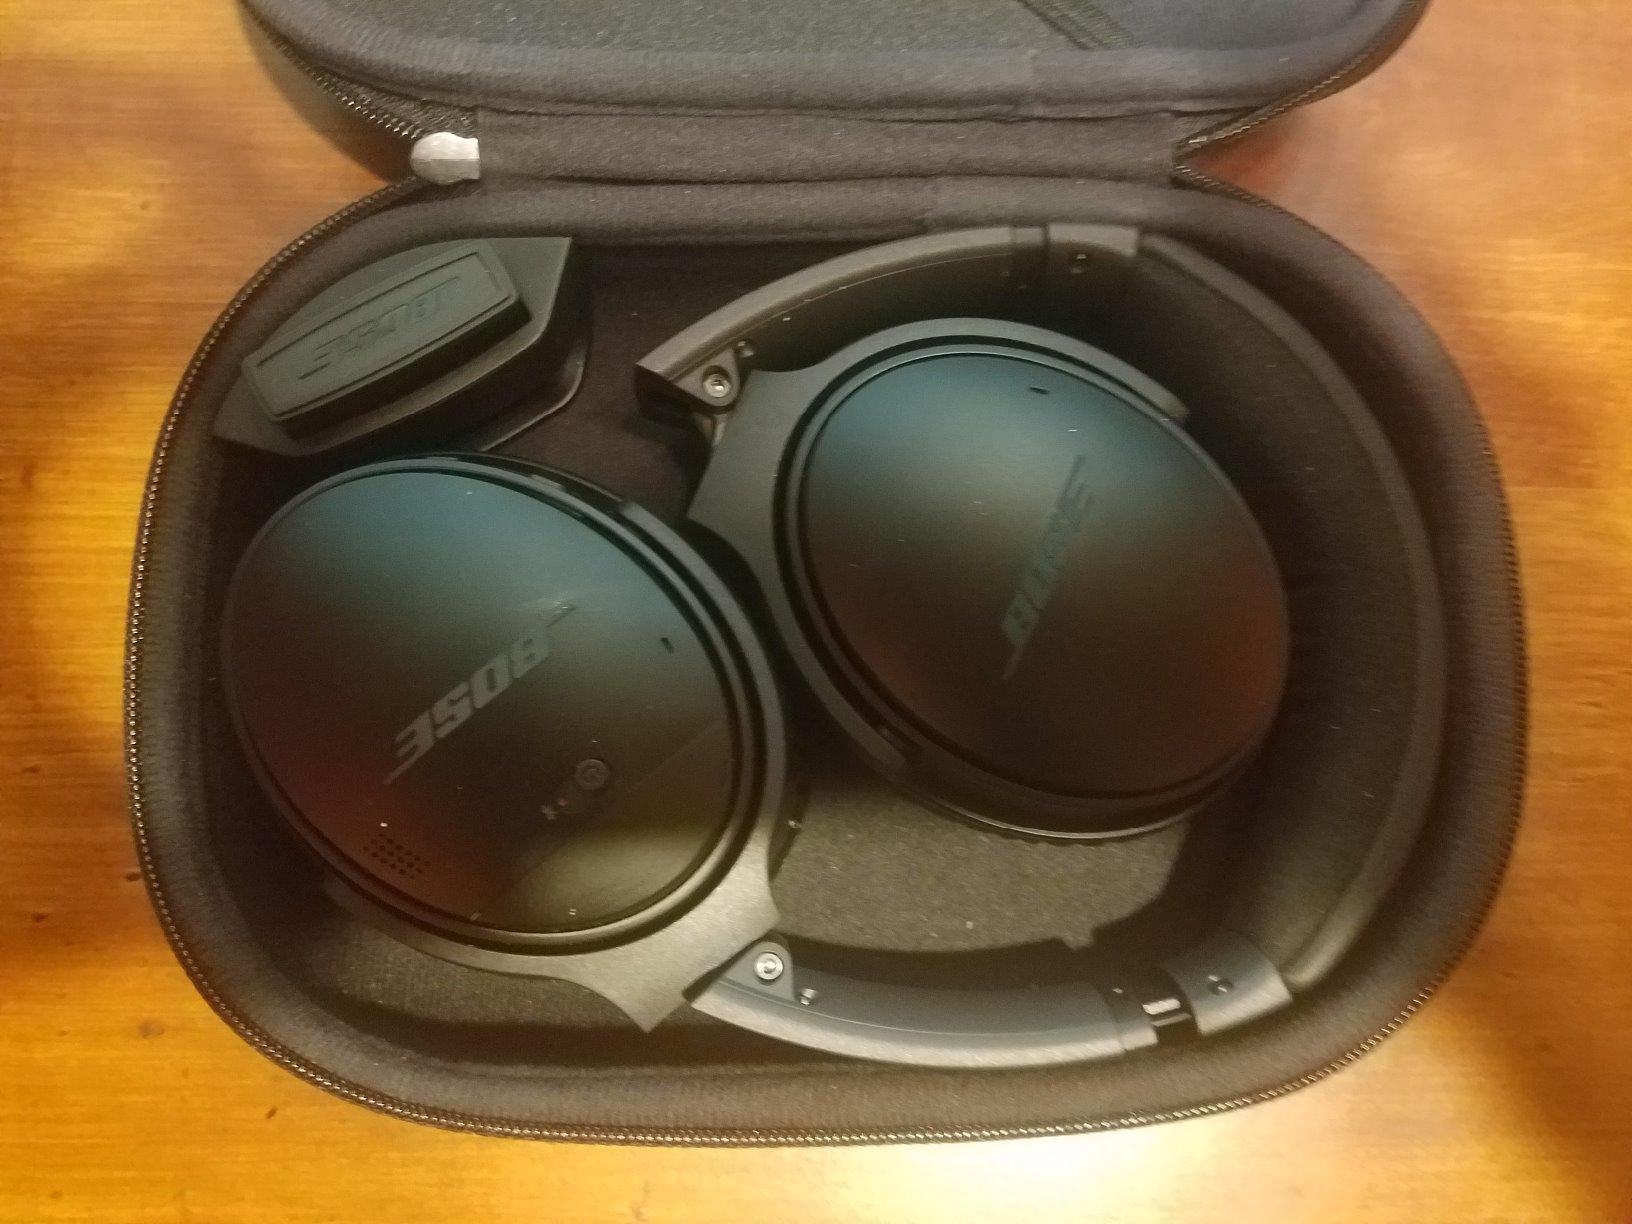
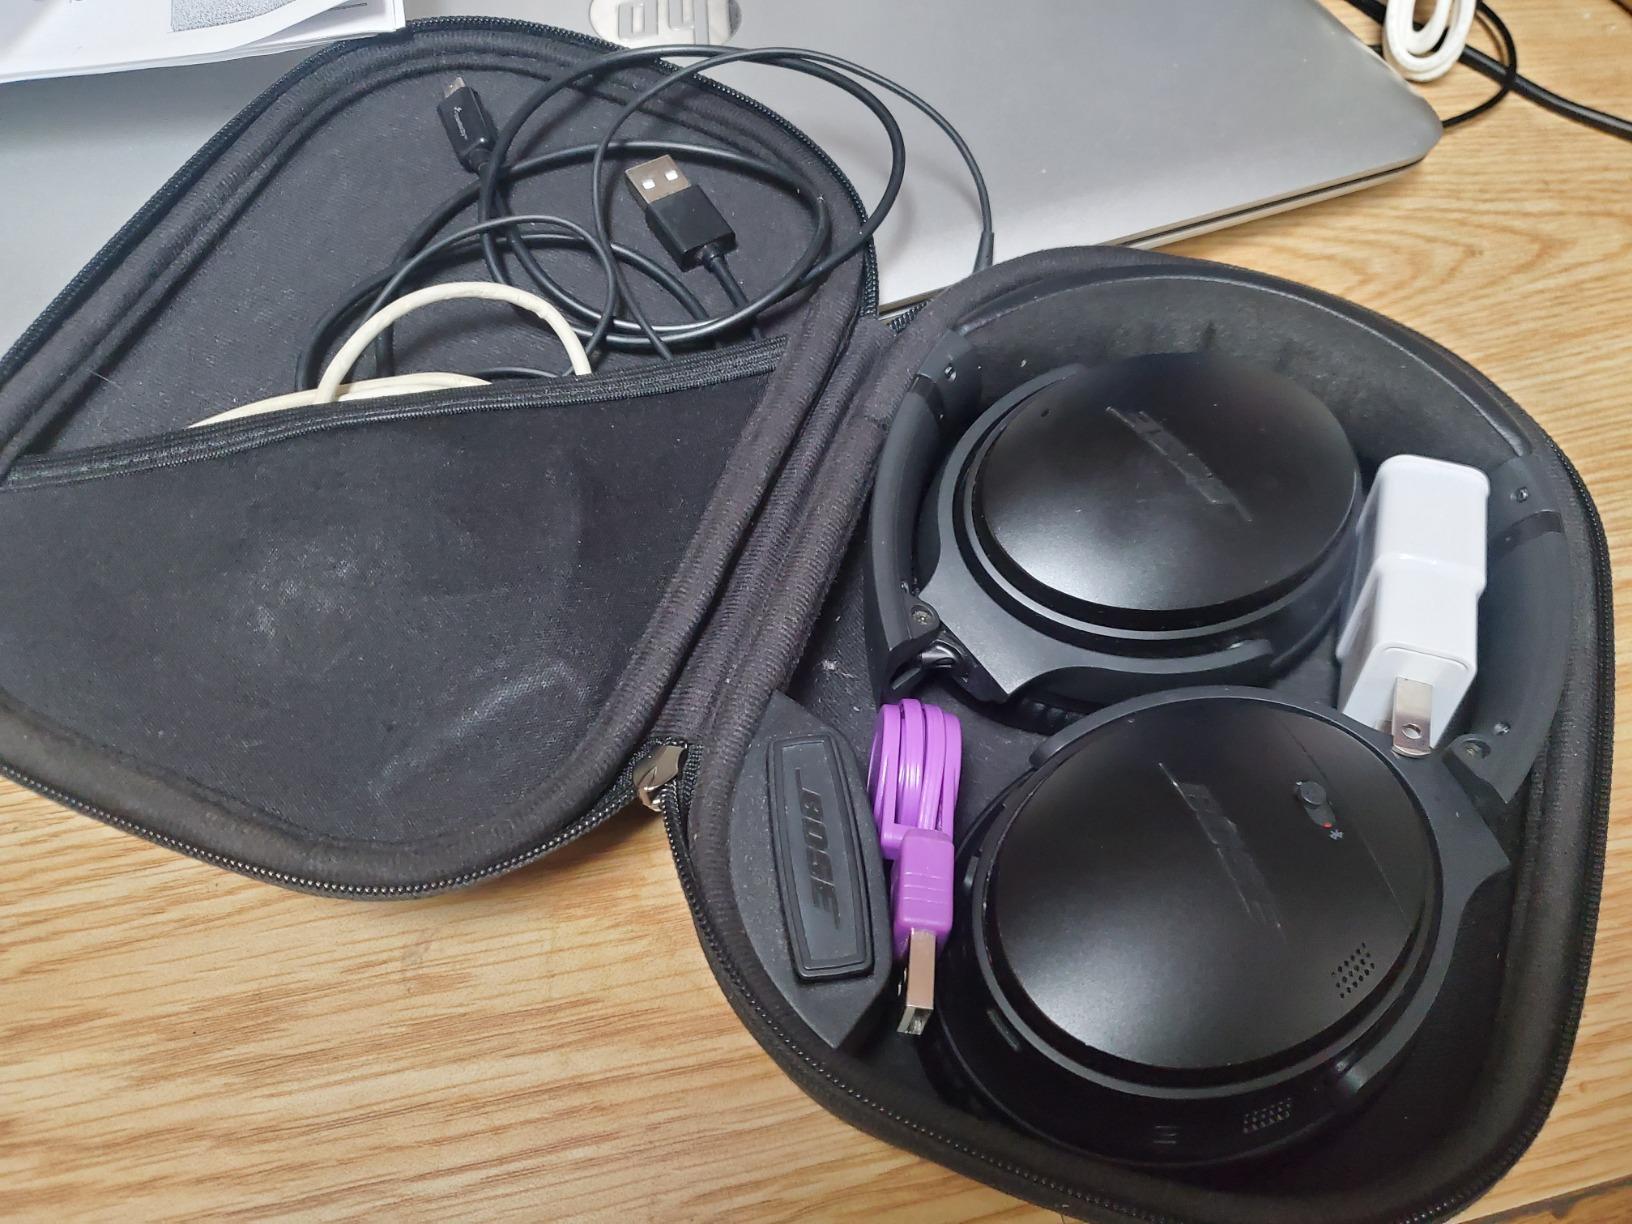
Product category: headphones
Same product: yes